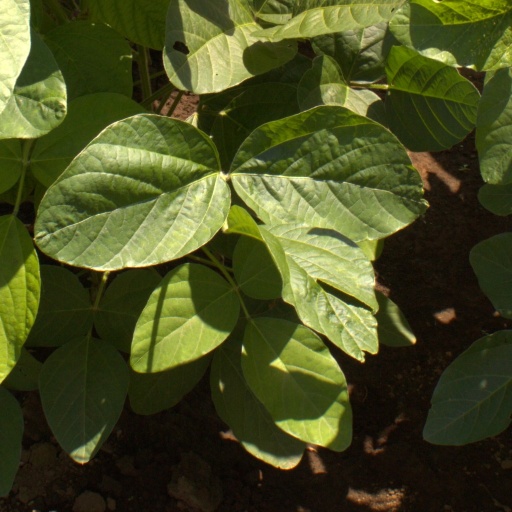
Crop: soybean